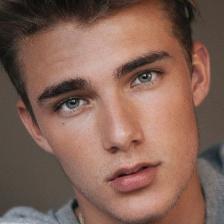
Label: faces